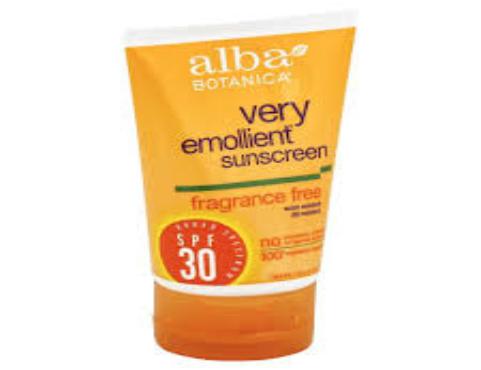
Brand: Alba Botanica
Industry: Necessities